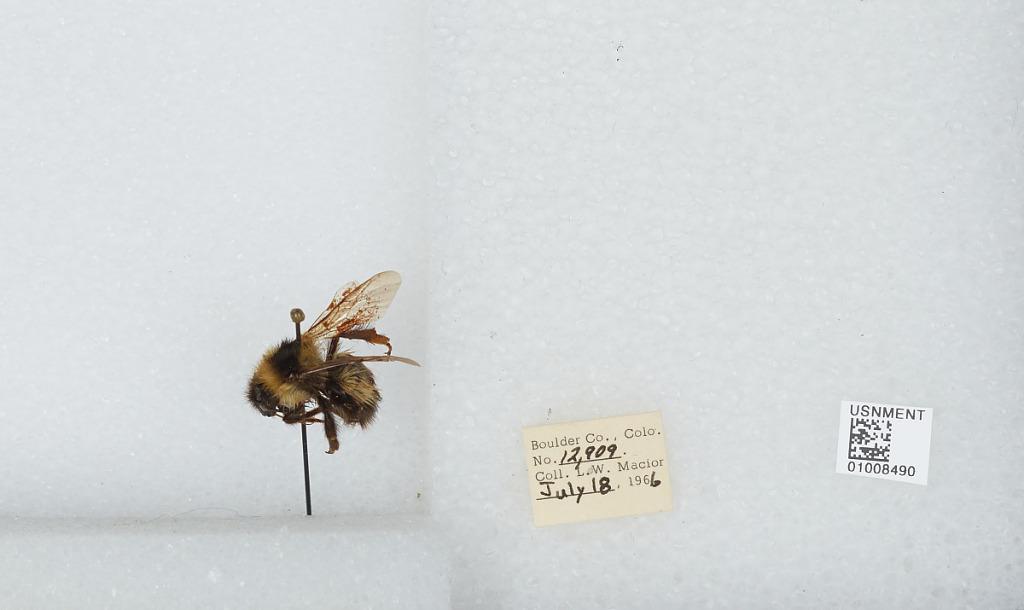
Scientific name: Bombus (Alpinobombus) balteatus Dahlbom
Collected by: L. Macior
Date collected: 1966-7-18
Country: United States
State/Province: Colorado
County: Boulder
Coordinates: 40.0275, -105.252